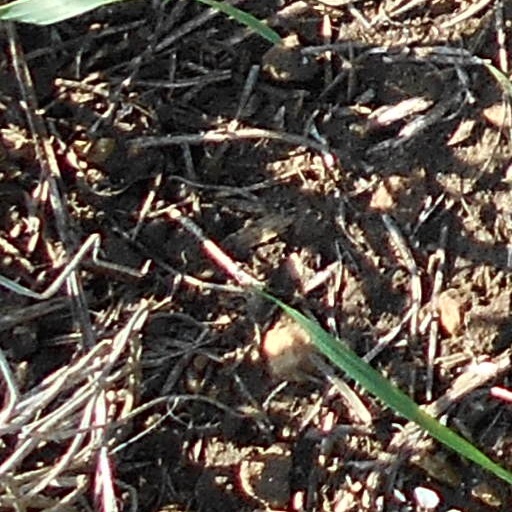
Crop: wheat